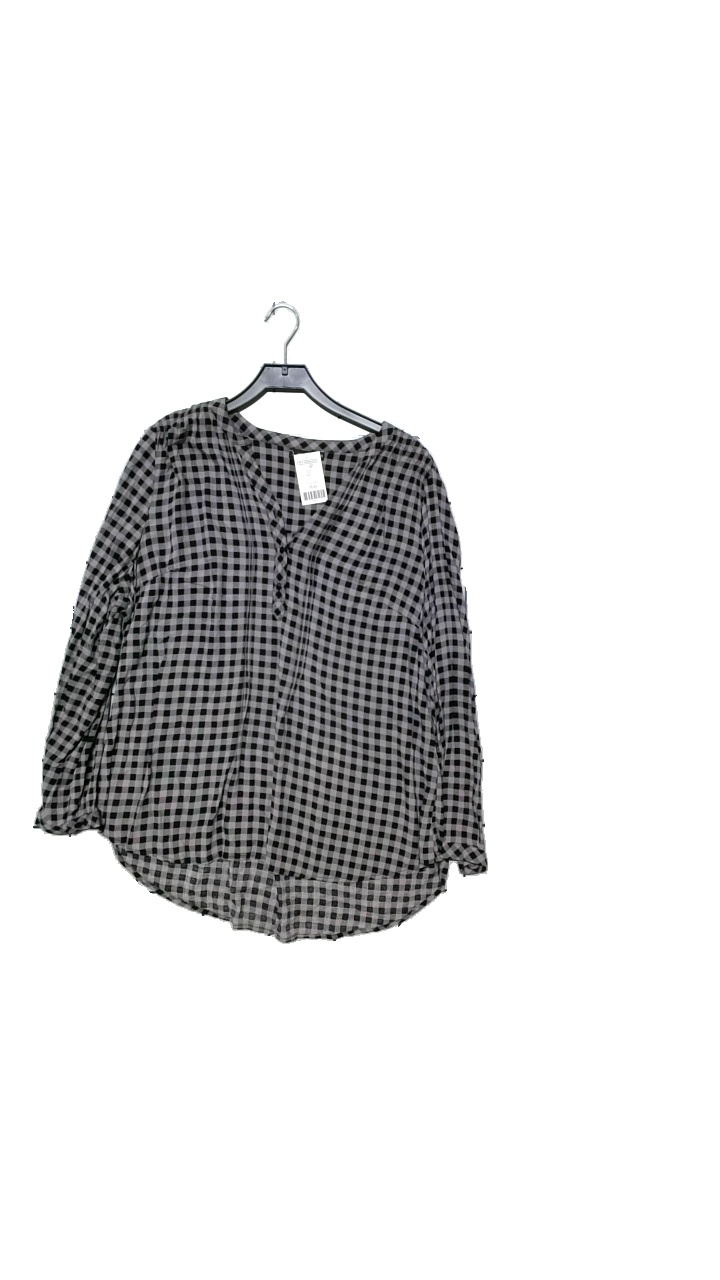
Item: Blouse (Ladies)
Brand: Cellbes
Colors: Grey, Black
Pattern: Checkered print
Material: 100% viscose
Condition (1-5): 5
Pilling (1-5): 5
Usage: Reuse
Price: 50-100